History of George Town, Penang

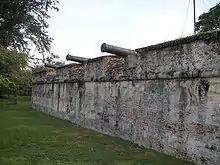
Fort Cornwallis, in the heart of George Town, was constructed at the spot where Francis Light first set foot on Penang Island.

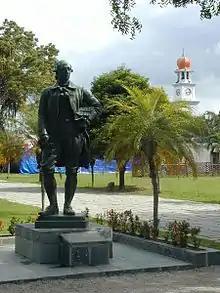
A bronze statue of Francis Light still stands within Fort Cornwallis to this day.

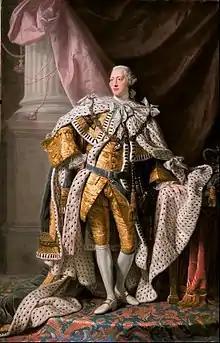
George Town was named after King George III, who ruled the British Empire between 1760 and 1801.

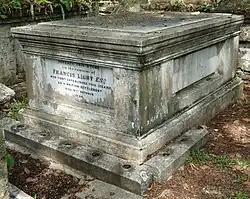
Francis Light's grave in the Old Protestant Cemetery in George Town.

For centuries prior to the arrival of the British East India Company in the Malay Peninsula in the late 18th century, Penang Island had formed part of the Sultanate of Kedah. As a Siamese vassal kingdom, Kedah had maintained an uneasy and somewhat turbulent diplomatic relationship with its mightier northern neighbour.